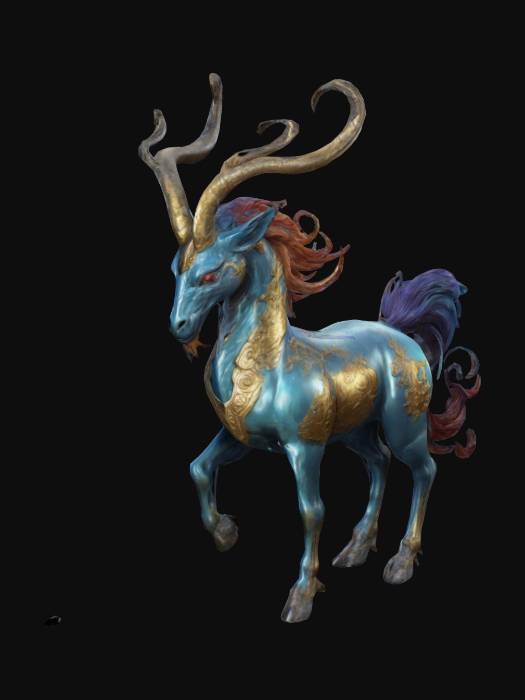
미적 점수 (1~10점): 8